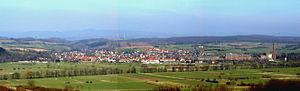
Rhumspringe est une municipalité allemande du land de Basse-Saxe et l'arrondissement de Göttingen. En 2014, elle comptait 1 833 hab.